Adolf Hirémy-Hirschl

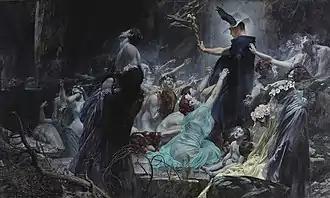
Adolf Hirémy-Hirschl, "The Souls of Acheron" (1898), from the Österreichische Galerie Belvedere

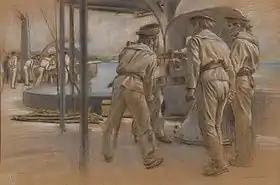
Adolf Hirémy-Hirschl, Sailors in the Harbor of Pola, pastel on paper, c. 1916. The Jack Daulton Collection, Los Altos Hills, California.

Hirémy-Hirschl was born 31 January 1860 in Temesvár, then a part of Hungary, but at an early age he went to Vienna to study. He received a scholarship to attend the Akademie der bildenden Künste in 1878. He won his first prize two years later with "Farewell: Scene from Hannibal Crossing the Alps," followed in 1882 by a prize that allowed him to travel to Rome.